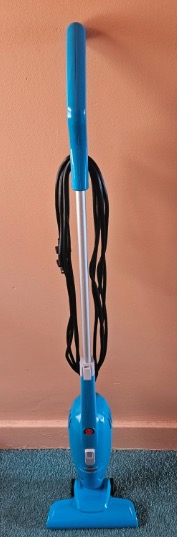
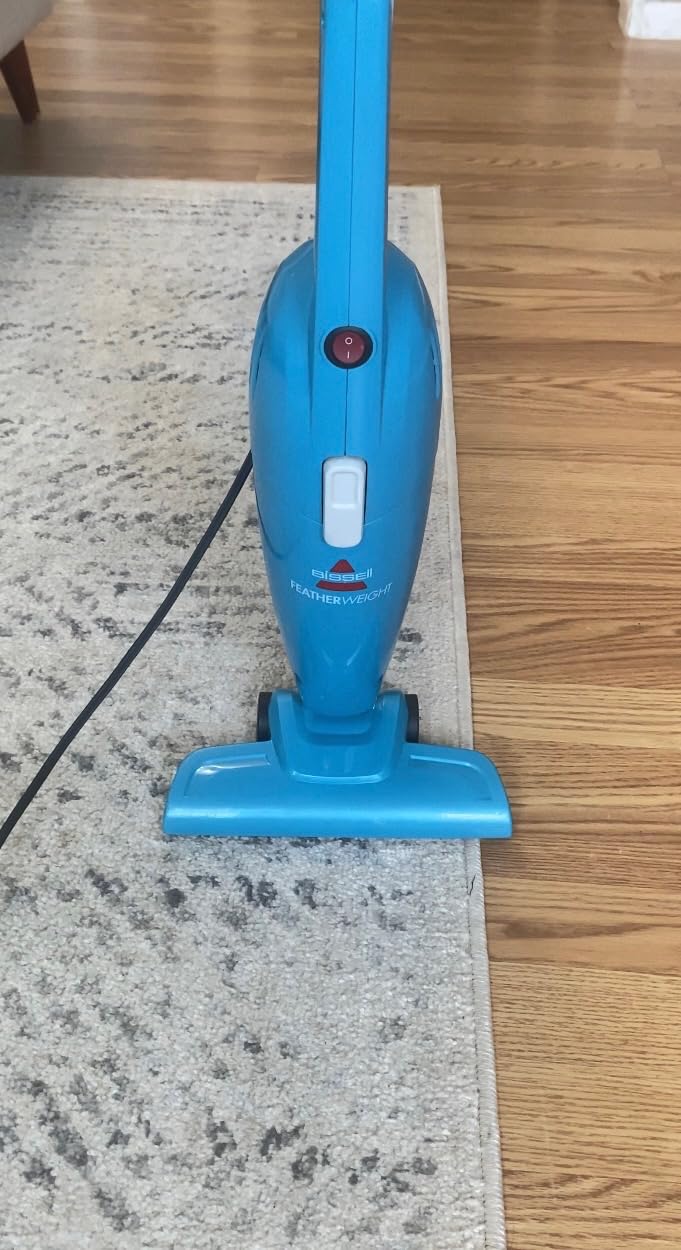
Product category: items_vacuum
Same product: yes